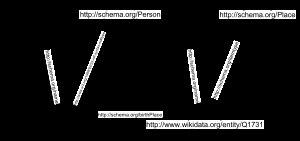
Le Web sémantique, ou toile sémantique, est une extension du Web standardisée par le World Wide Web Consortium. Ces standards encouragent l'utilisation de formats de données et de protocoles d'échange normés sur le Web, en s'appuyant sur le modèle Resource Description Framework.